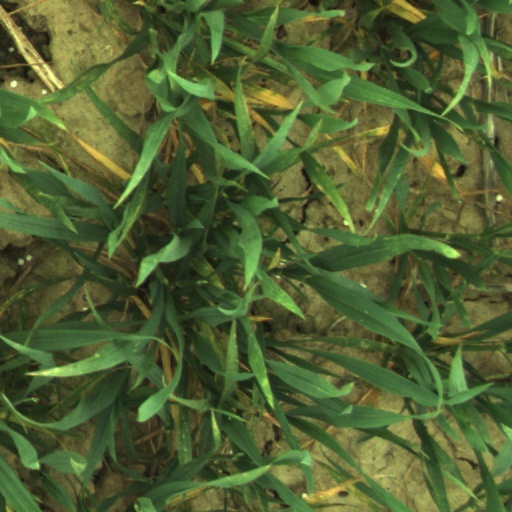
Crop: wheat